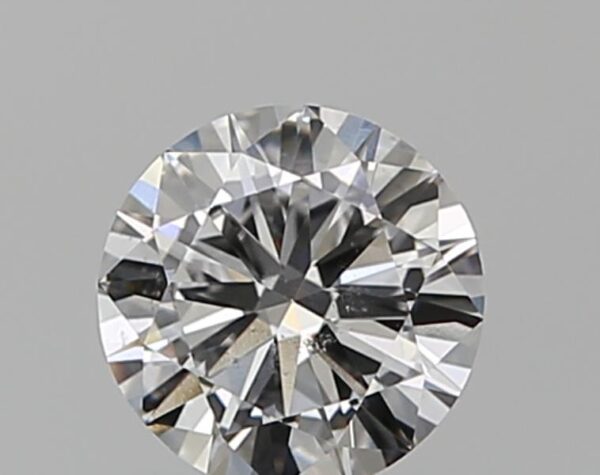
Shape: round
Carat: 0.5
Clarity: SI1
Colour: E
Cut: GD
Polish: EX
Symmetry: VG
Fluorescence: N
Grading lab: GIA
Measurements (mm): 5.18 x 5.2 x 2.97